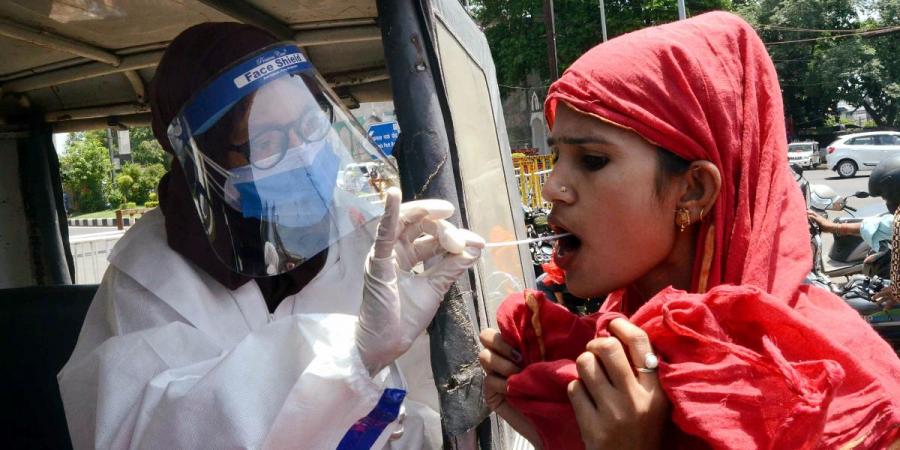
Objects detected:
Face_Shield
Gloves
Coverall